Nizari–Seljuk conflicts

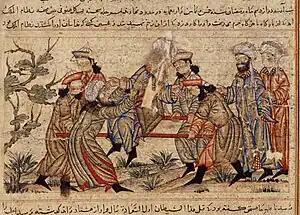
Nizam al-Mulk, the vizier and the "de facto" ruler of the Seljuk Empire, was assassinated in 1092 by the Nizaris. It was the most prominent and the first of the fifty assassinations performed during Hassan-i Sabbah's leadership.

While planning further anti-Ismaili campaigns, Nizam al-Mulk was assassinated on October 14, 1092, in western Persia. The assassination was performed by a "fida'i" sent by Hassan-i Sabbah, but it was probably at the instigation of Sultan Malikshah and his wife Terken Khatun, who were wary of the all-powerful vizier.